Freycinet National Park

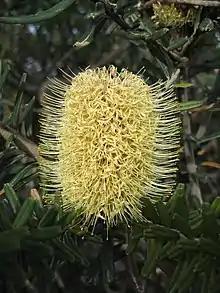
"Banksia marginata" found in Freycinet National Park.

The vegetation in Freycinet National Park is indicative of temperature ranges and precipitation, just as it is through the rest of Tasmania. In this part of the state it is dominated by dry sclerophyll forests and woodlands, with black peppermint ("Eucalyptus amygdalina") growing over an understorey of varying heaths such as "Banksia" spp., "Leptospermum" spp., "Thryptomene" spp., "Melaleuca" spp. and "Calytrix" spp. in the area of Hazards Lagoon. West of the lagoon the coastal scrub consists of "Acacia longifolia" with a thick forest of "Allocasuarina verticillata", and to the east "Eucalyptus ovata" and "Eucalyptus obliqua" dominate the dry woodlands.